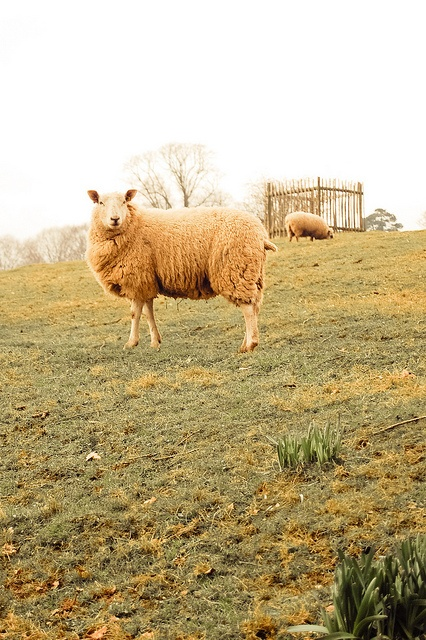
Thick sheep stands as it's watching something off in the distance.
A shaggy haired sheep looking alert on the side of a hill.
A sheep is grazing in the field with another sheep behind him.
A field with grass that has two sheep standing in the field, one close and one in the background.
Two wooly sheep standing on a grassy hillside.